U.S. Naval Base Subic Bay

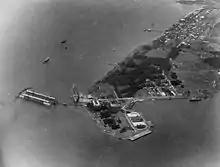
Aerial view of Olongapo Naval Station (later the U.S. Naval Base Subic Bay), 1928

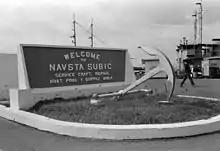
Welcome sign

In 1917, as the United States was drawn into World War I, all the Navy's shipyards including Subic Bay began working at a feverish pace to prepare ships for sea. American and Filipino workers would take pride in their workmanship such that destroyers that were overhauled in Subic Bay became the vanguard of Admiral William Sims's convoy.